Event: Nepal Earthquake
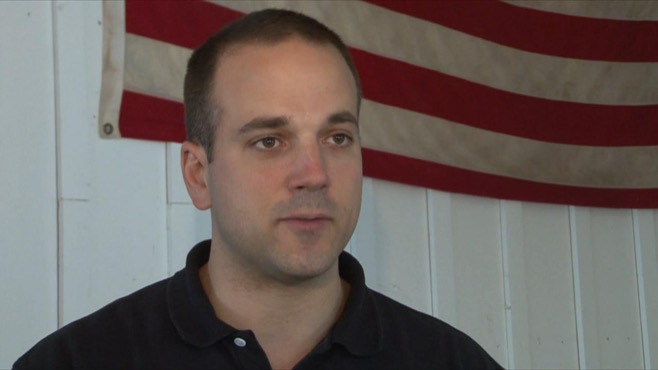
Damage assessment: no_damage